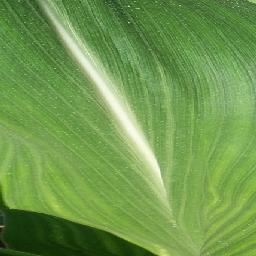
Label: Corn_(Maize)___Healthy